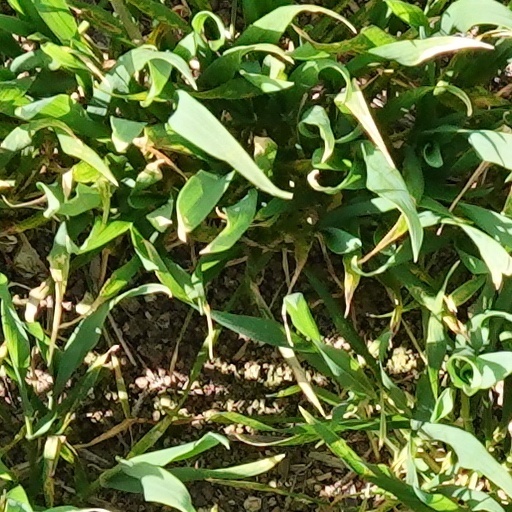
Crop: wheat